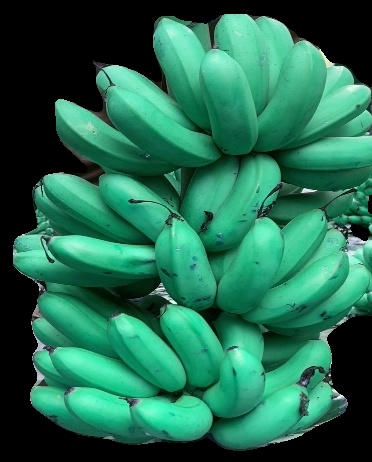
Variety: rasbale
Grade: grade1